AmeriQua

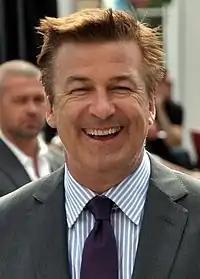
Alec Baldwin at Cannes, 2012

Marco Gualtieri's friendship with the Kennedy family arose following his involvement with the Robert F. Kennedy Center for Justice and Human Rights. The entertainment entrepreneur was also on the board of the Florence-based Robert F. Kennedy Foundation of Europe. In January 2009, while attending a reception as Ethel Kennedy's guest at the Kennedy house in Washington, D.C. celebrating President Obama's second inauguration, he was approached by Bobby Kennedy who spoke to him in Italian, saying he wanted to make a film about his experience and love for Italy: "Bobby … started talking to me about this film, and after 10 minutes I started laughing because he was pitching it to me, when the room was filled with Hollywood heavyweights". Attendees at the reception included director Ron Howard and actors Alec Baldwin and Glenn Close; Gualteri, the founder of the TicketOne concert ticket buying service, had no real connection to the world of filmmaking. After meeting Kennedy's best friend from Italy, Lele Gabellone, Gualtieri was completely won over. Kennedy's love of Italy convinced Gualteri to become the producer for the project.